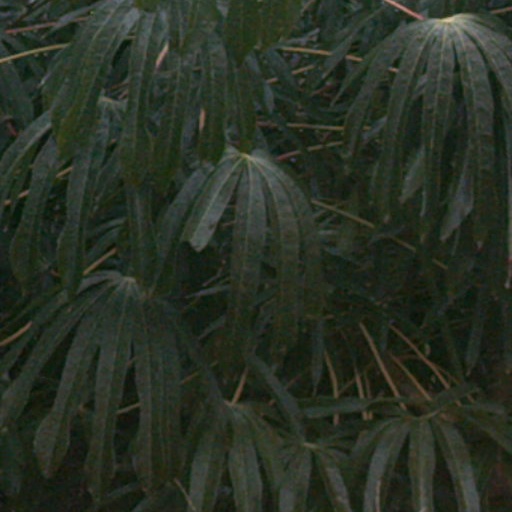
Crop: cassava